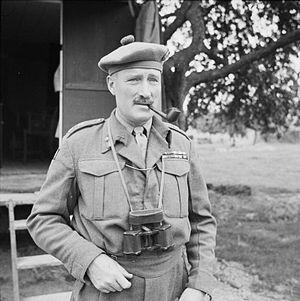
Neil Methuen Ritchie, né le 28 juillet 1897, mort le 11 décembre 1983, était un officier supérieur britannique durant la Seconde Guerre mondiale.